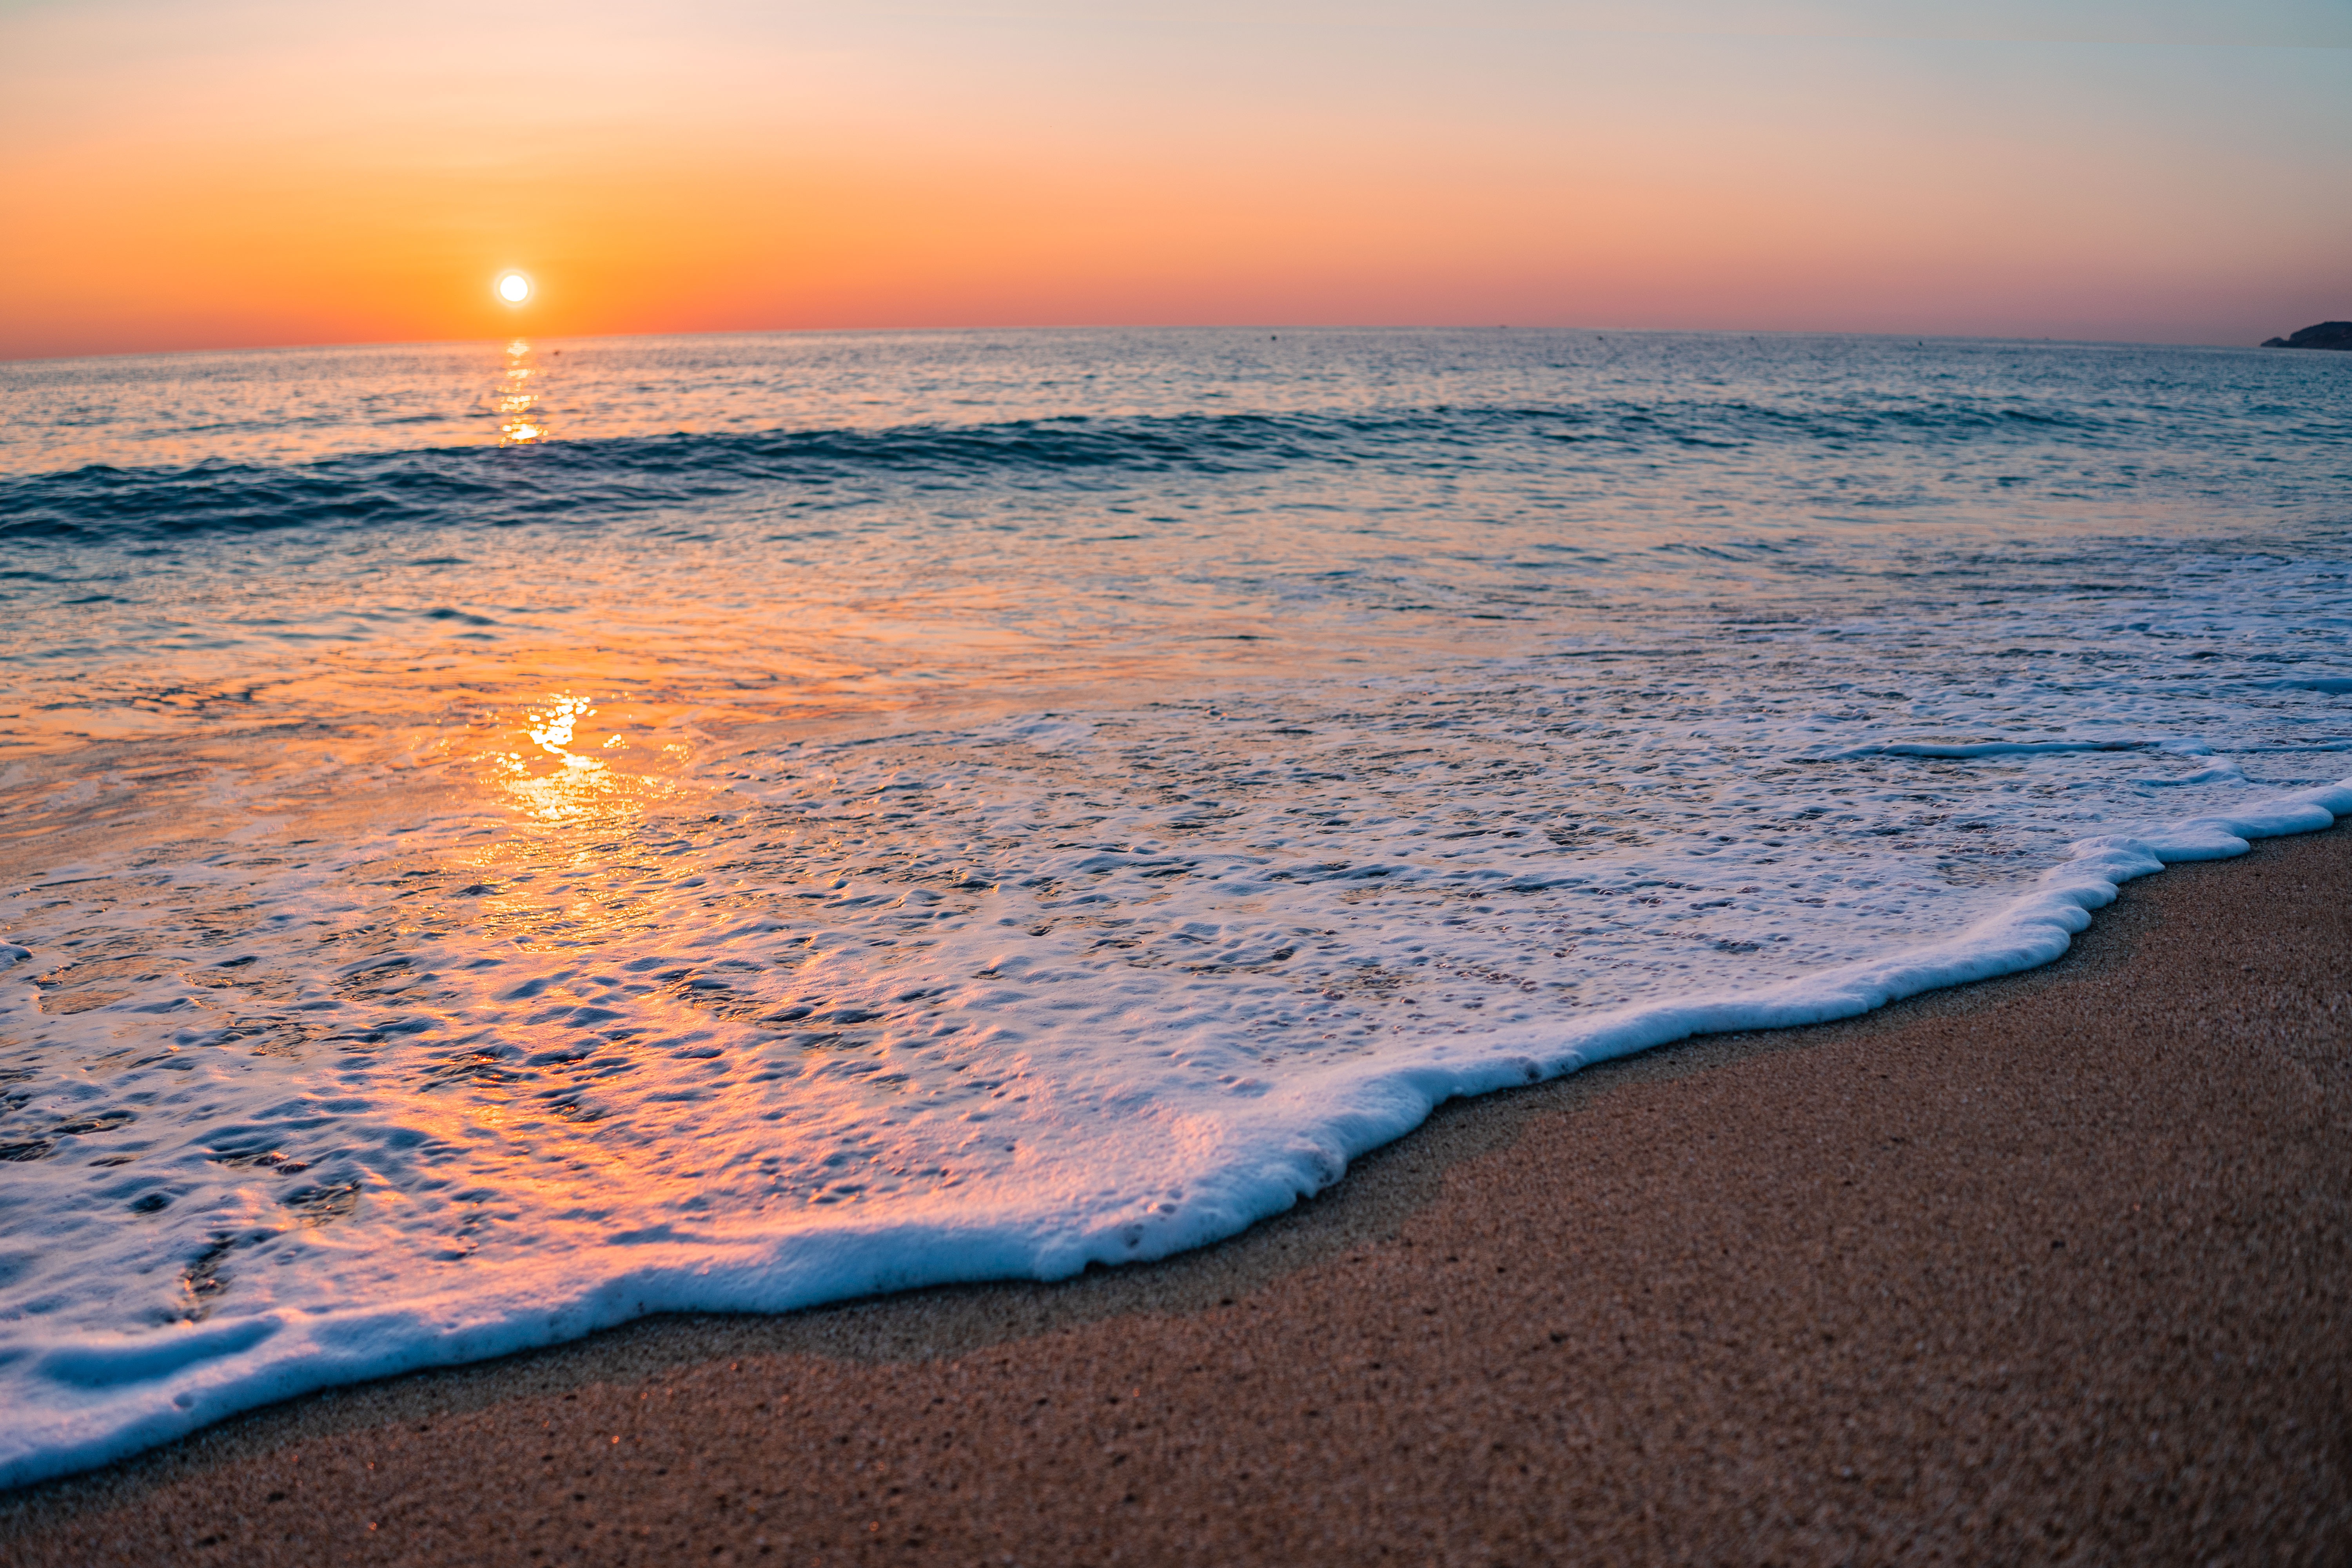
natural, water, sky, water resources, atmosphere, daytime, ecoregion, light, afterglow, natural landscape, dusk, sunset, orange, beach, cloud, sunlight, coastal and oceanic landforms, atmospheric phenomenon, sunrise, red sky at morning, horizon, landscape, wind wave, waterway, tree, shore, calm, headland, sun, dawn, sand, wave, evening, reflection, sound, electric blue, tropics, coast, astronomical object, wilderness, rock, lake, ocean, heat, bay, tide, inlet, wood, winter, vacation, singing sand, sea, shadow